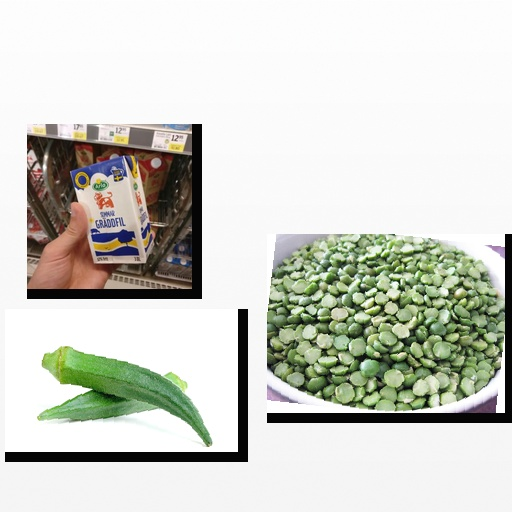
Food items: sour_cream, peas, okra